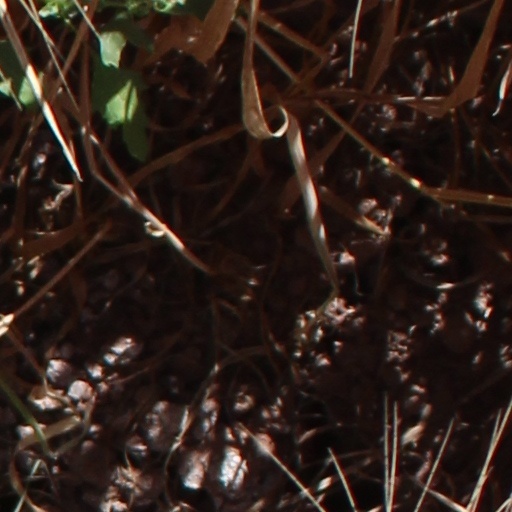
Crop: wheat